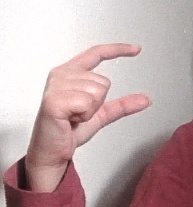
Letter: dal